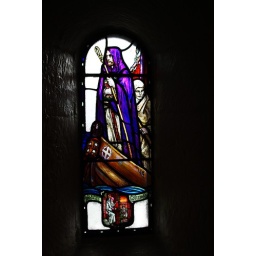
Inside St. Margaret's Chapel (oldest building in Edinburgh castle (1124-53))